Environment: real
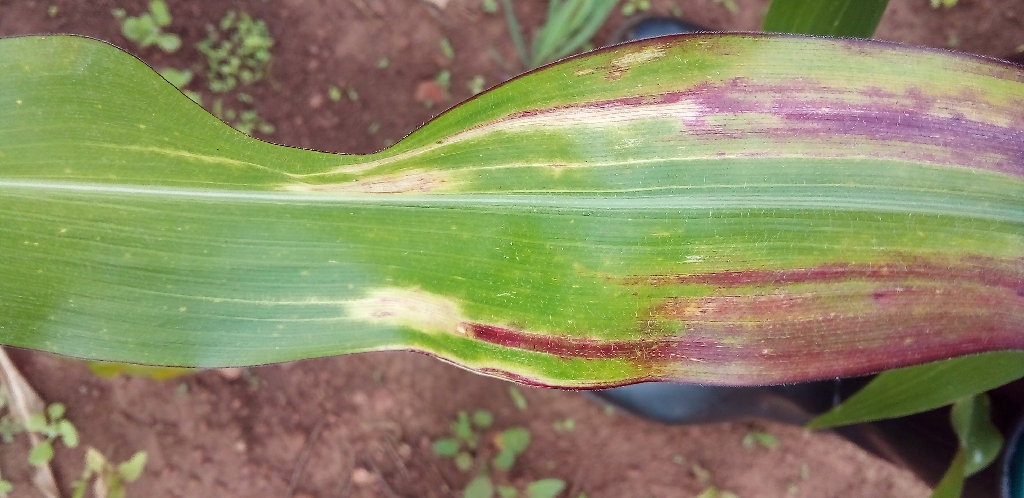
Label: northern_corn_leaf_blight